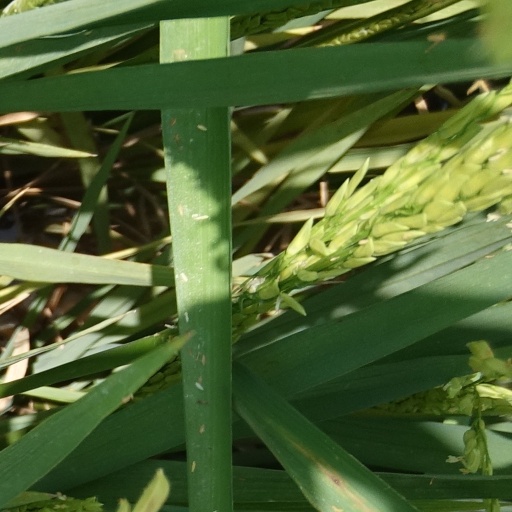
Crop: rice